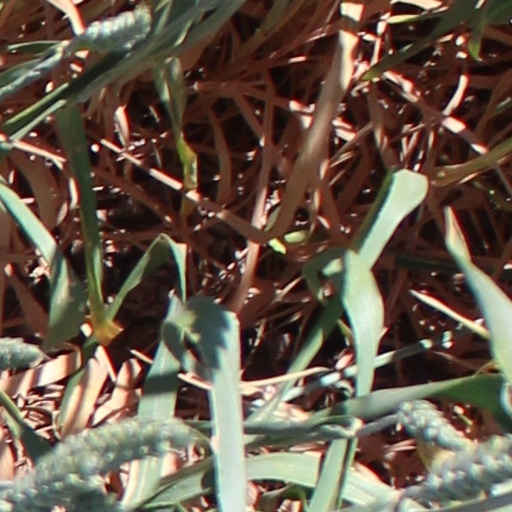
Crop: wheat